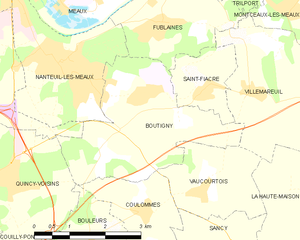
Carte des communes françaises Boutigny